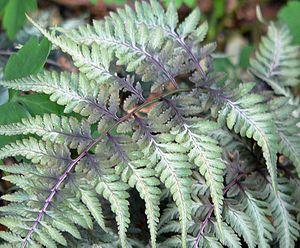
Le genre Athyrium regroupe quelques espèces de fougères.